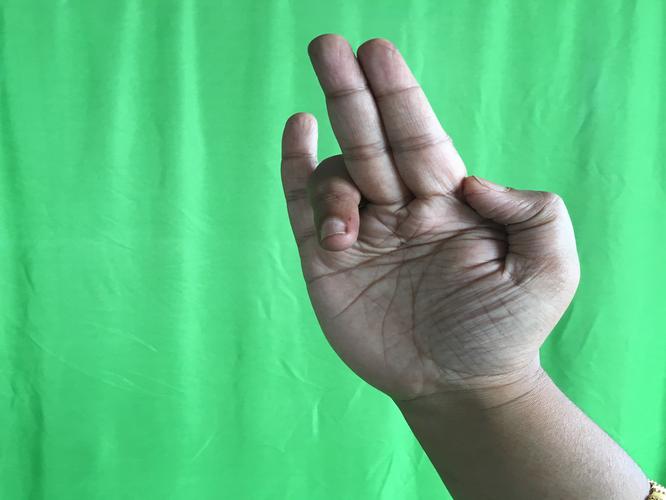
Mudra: Tripathaka
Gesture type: single_hand